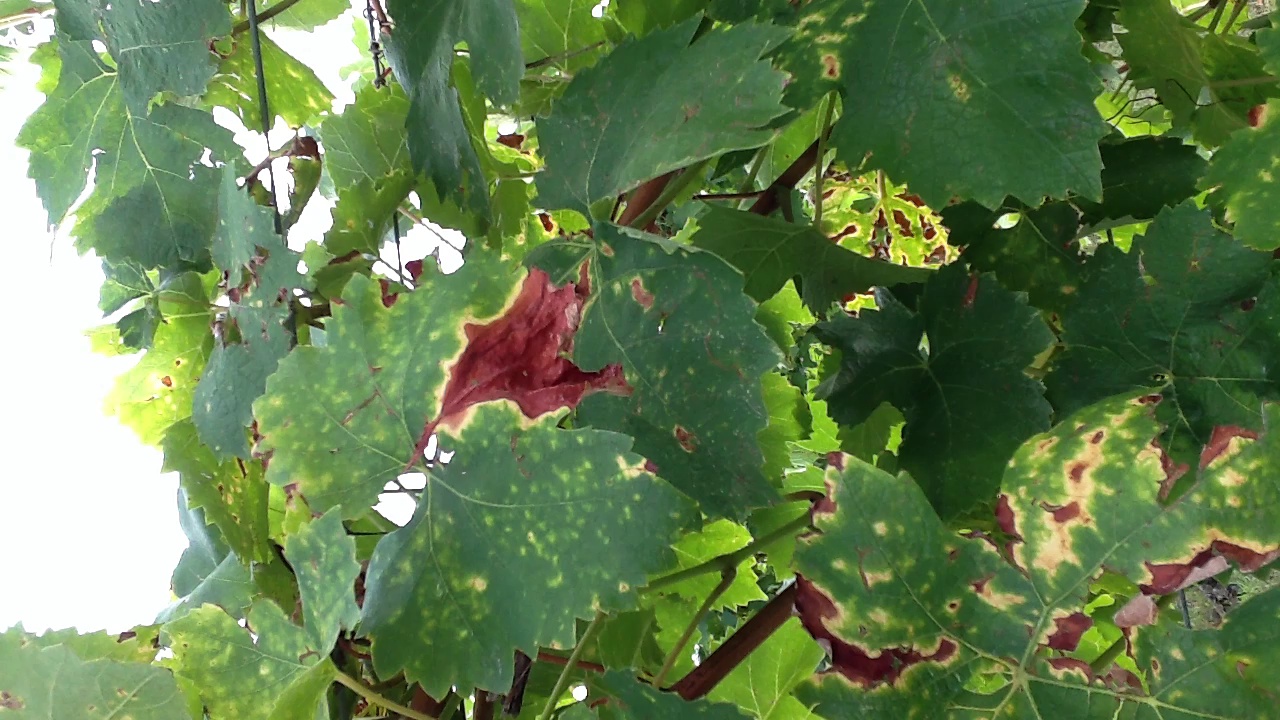
Label: esca